Al-Zabadani

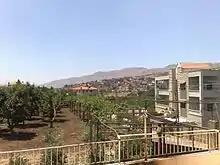
Houses and farms in Zabadani Valley

In 1838, the population was noted as being Sunni Muslims and Antiochian Greek Christians.